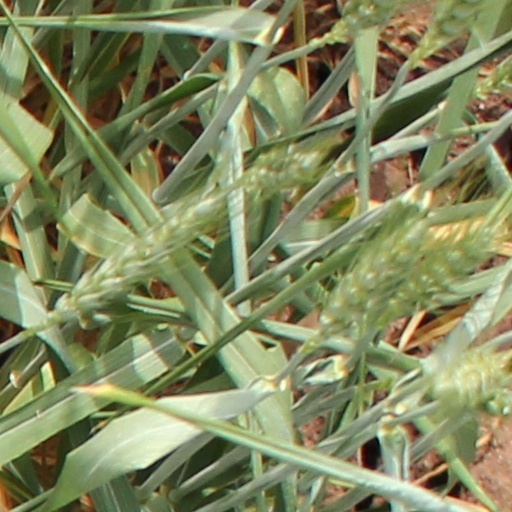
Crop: wheat